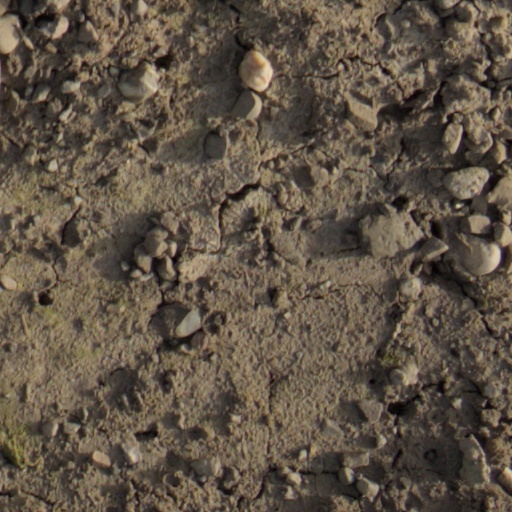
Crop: wheat